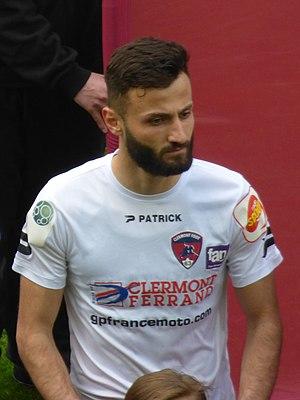
Franck Honorat avant le match RC Lens / Clermont Foot 63, comptant pour la 36ème journée du championnat de France de football de Ligue 2 2018-2019, le 4 mai 2019, au stade Bollaert-Delelis.
Franck Honorat, né le 11 août 1996 à Toulon, est un footballeur professionnel français qui évolue au poste d'attaquant au Stade brestois 29.